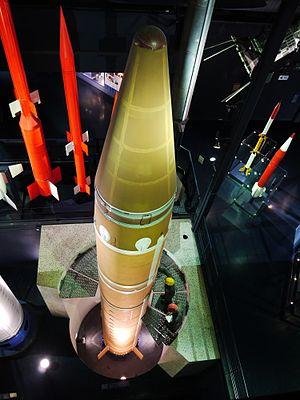
Missile S3, Musée de l'Air et de l'Espace, Paris Le Bourget (France)
Le S3 fut un missile balistique à portée intermédiaire français basé à terre. Il fut doté d'une seule tête nucléaire.
L'histoire du programme nucléaire militaire de la France relate le cheminement qui a conduit la France à développer un programme nucléaire militaire après la seconde guerre mondiale. La mise en place de la Force de dissuasion nucléaire française repose sur un programme d'essais nucléaires français qui débute le 13 février 1960 et prend fin le 27 janvier 1996.
La force de dissuasion nucléaire française, aussi nommée force de frappe, désigne les systèmes d'armes nucléaires dont la France dispose dans le cadre de sa stratégie de dissuasion nucléaire. La France est l'un des neuf États qui possèdent l'arme nucléaire au début du XXIᵉ siècle. Elle est le quatrième pays à avoir développé des armes nucléaires après les États-Unis, l'Union soviétique et le Royaume-Uni.